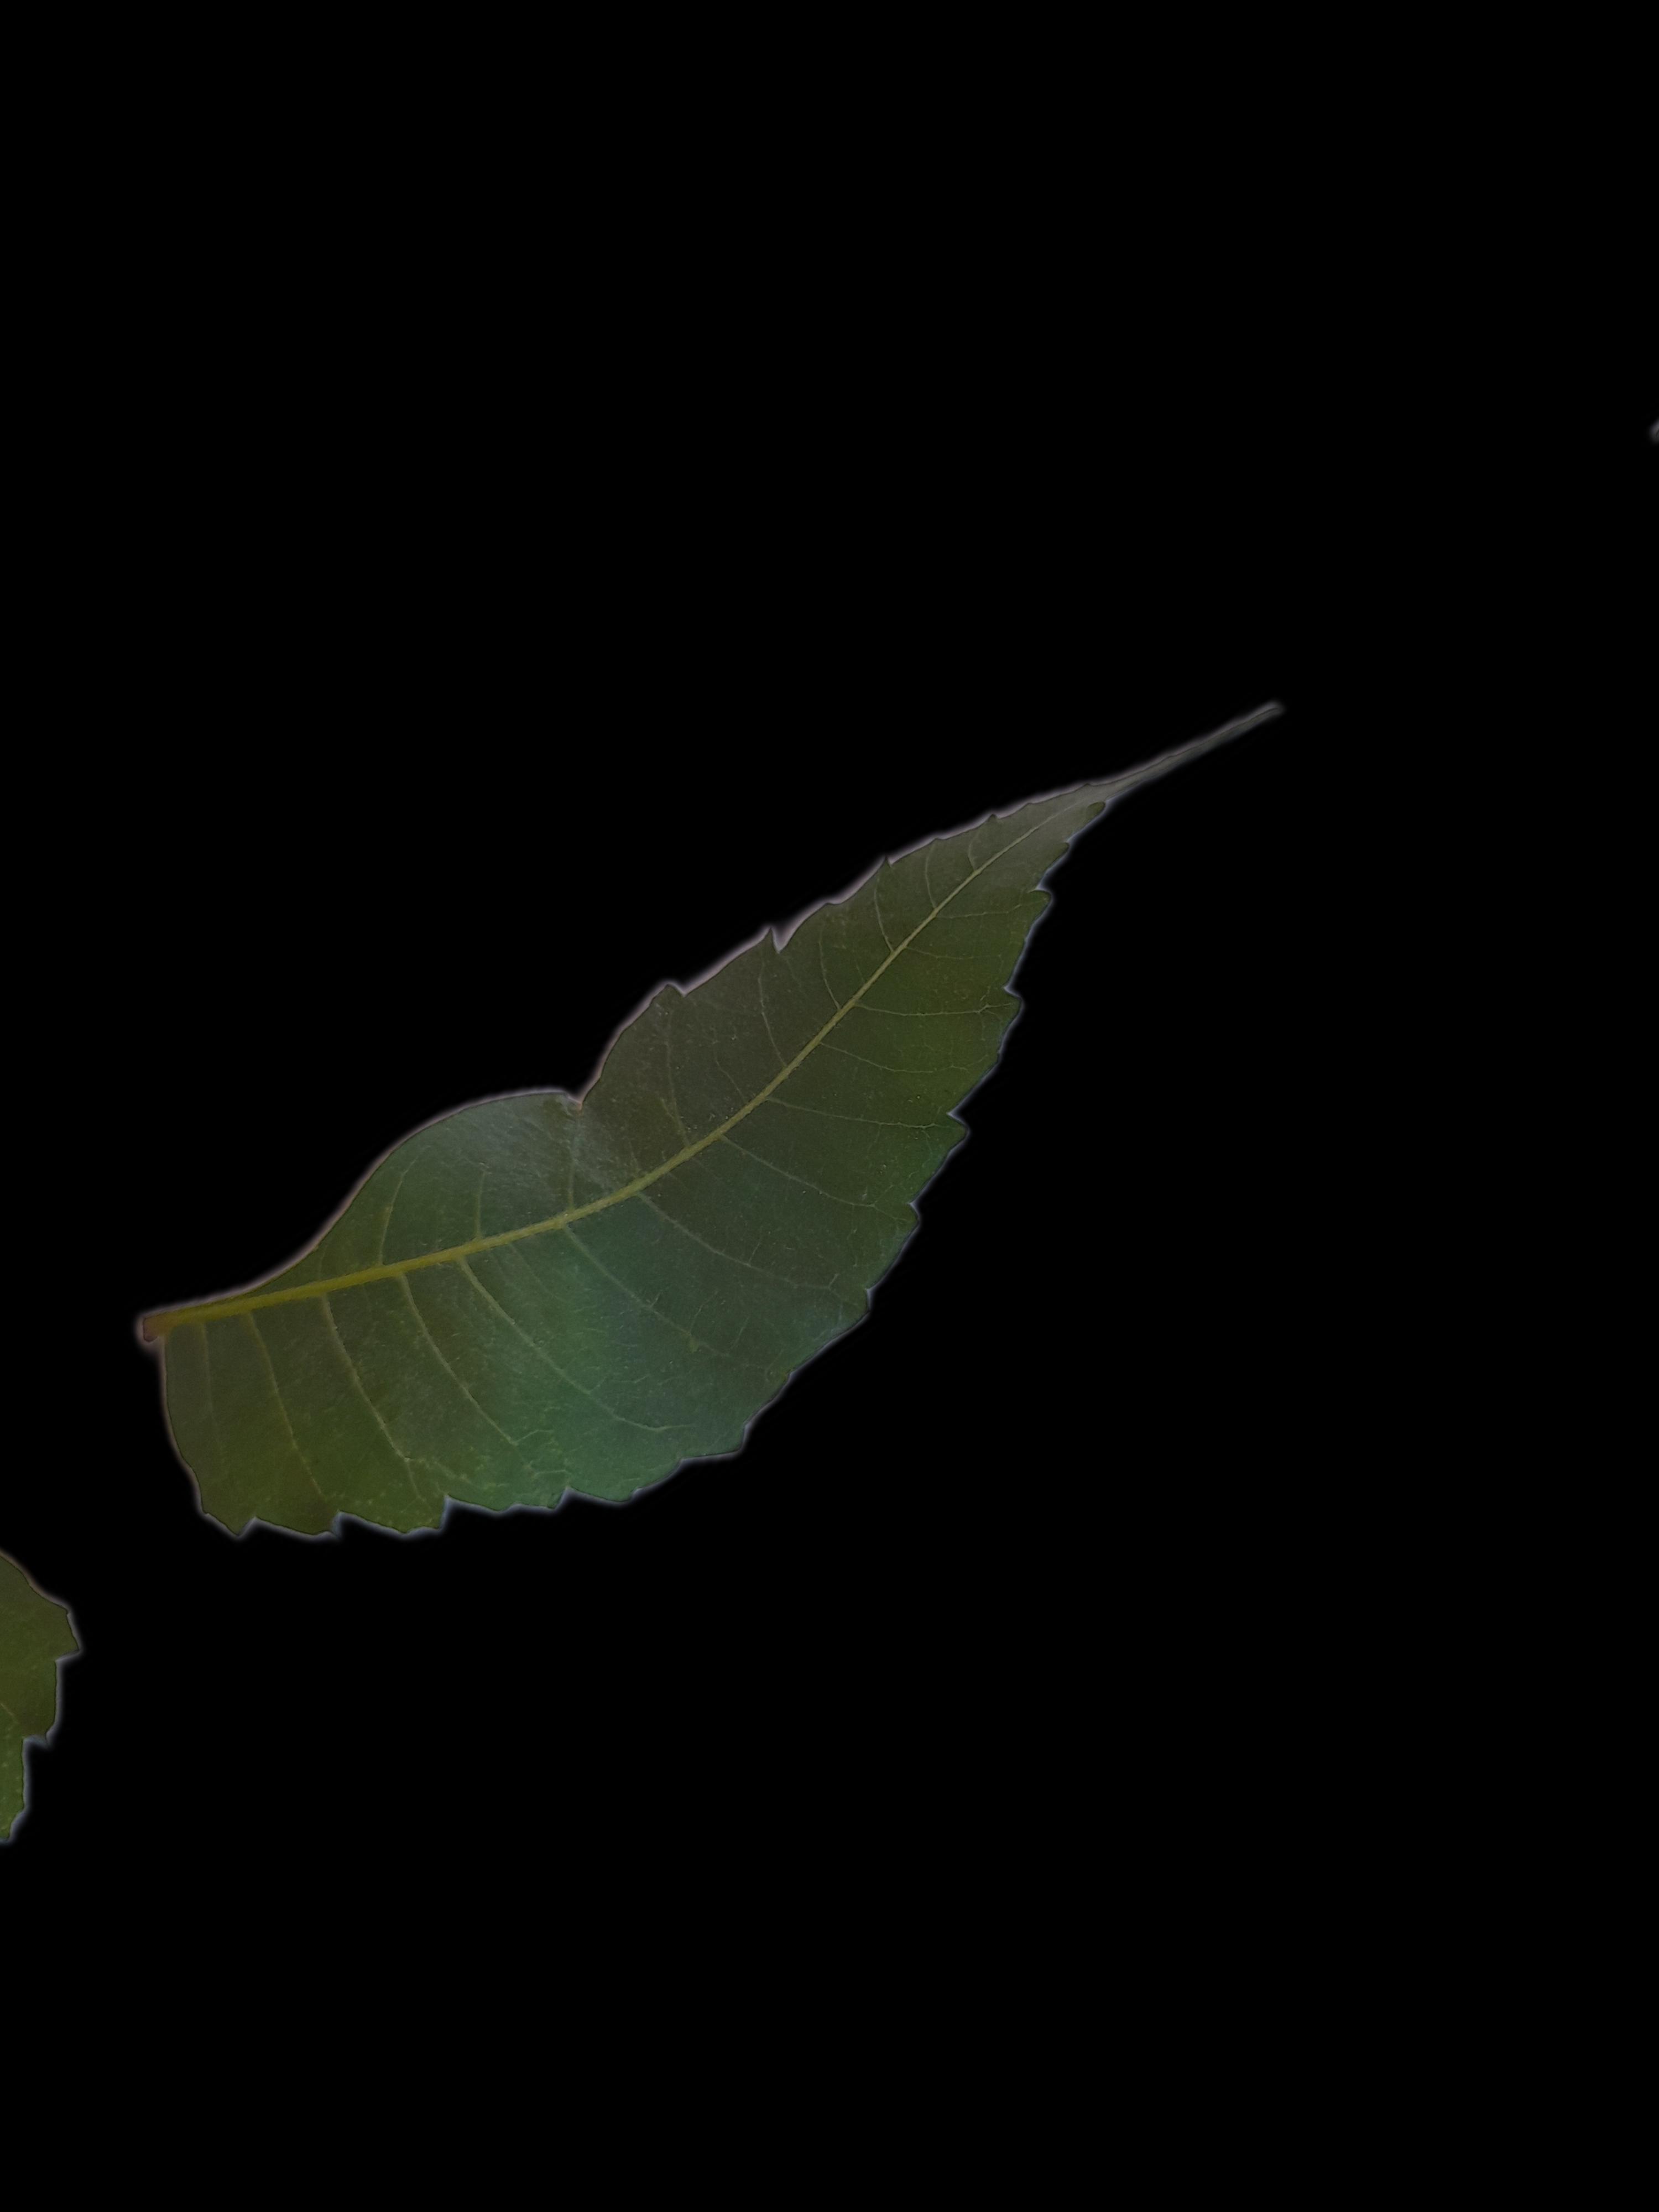
Plant: Neem